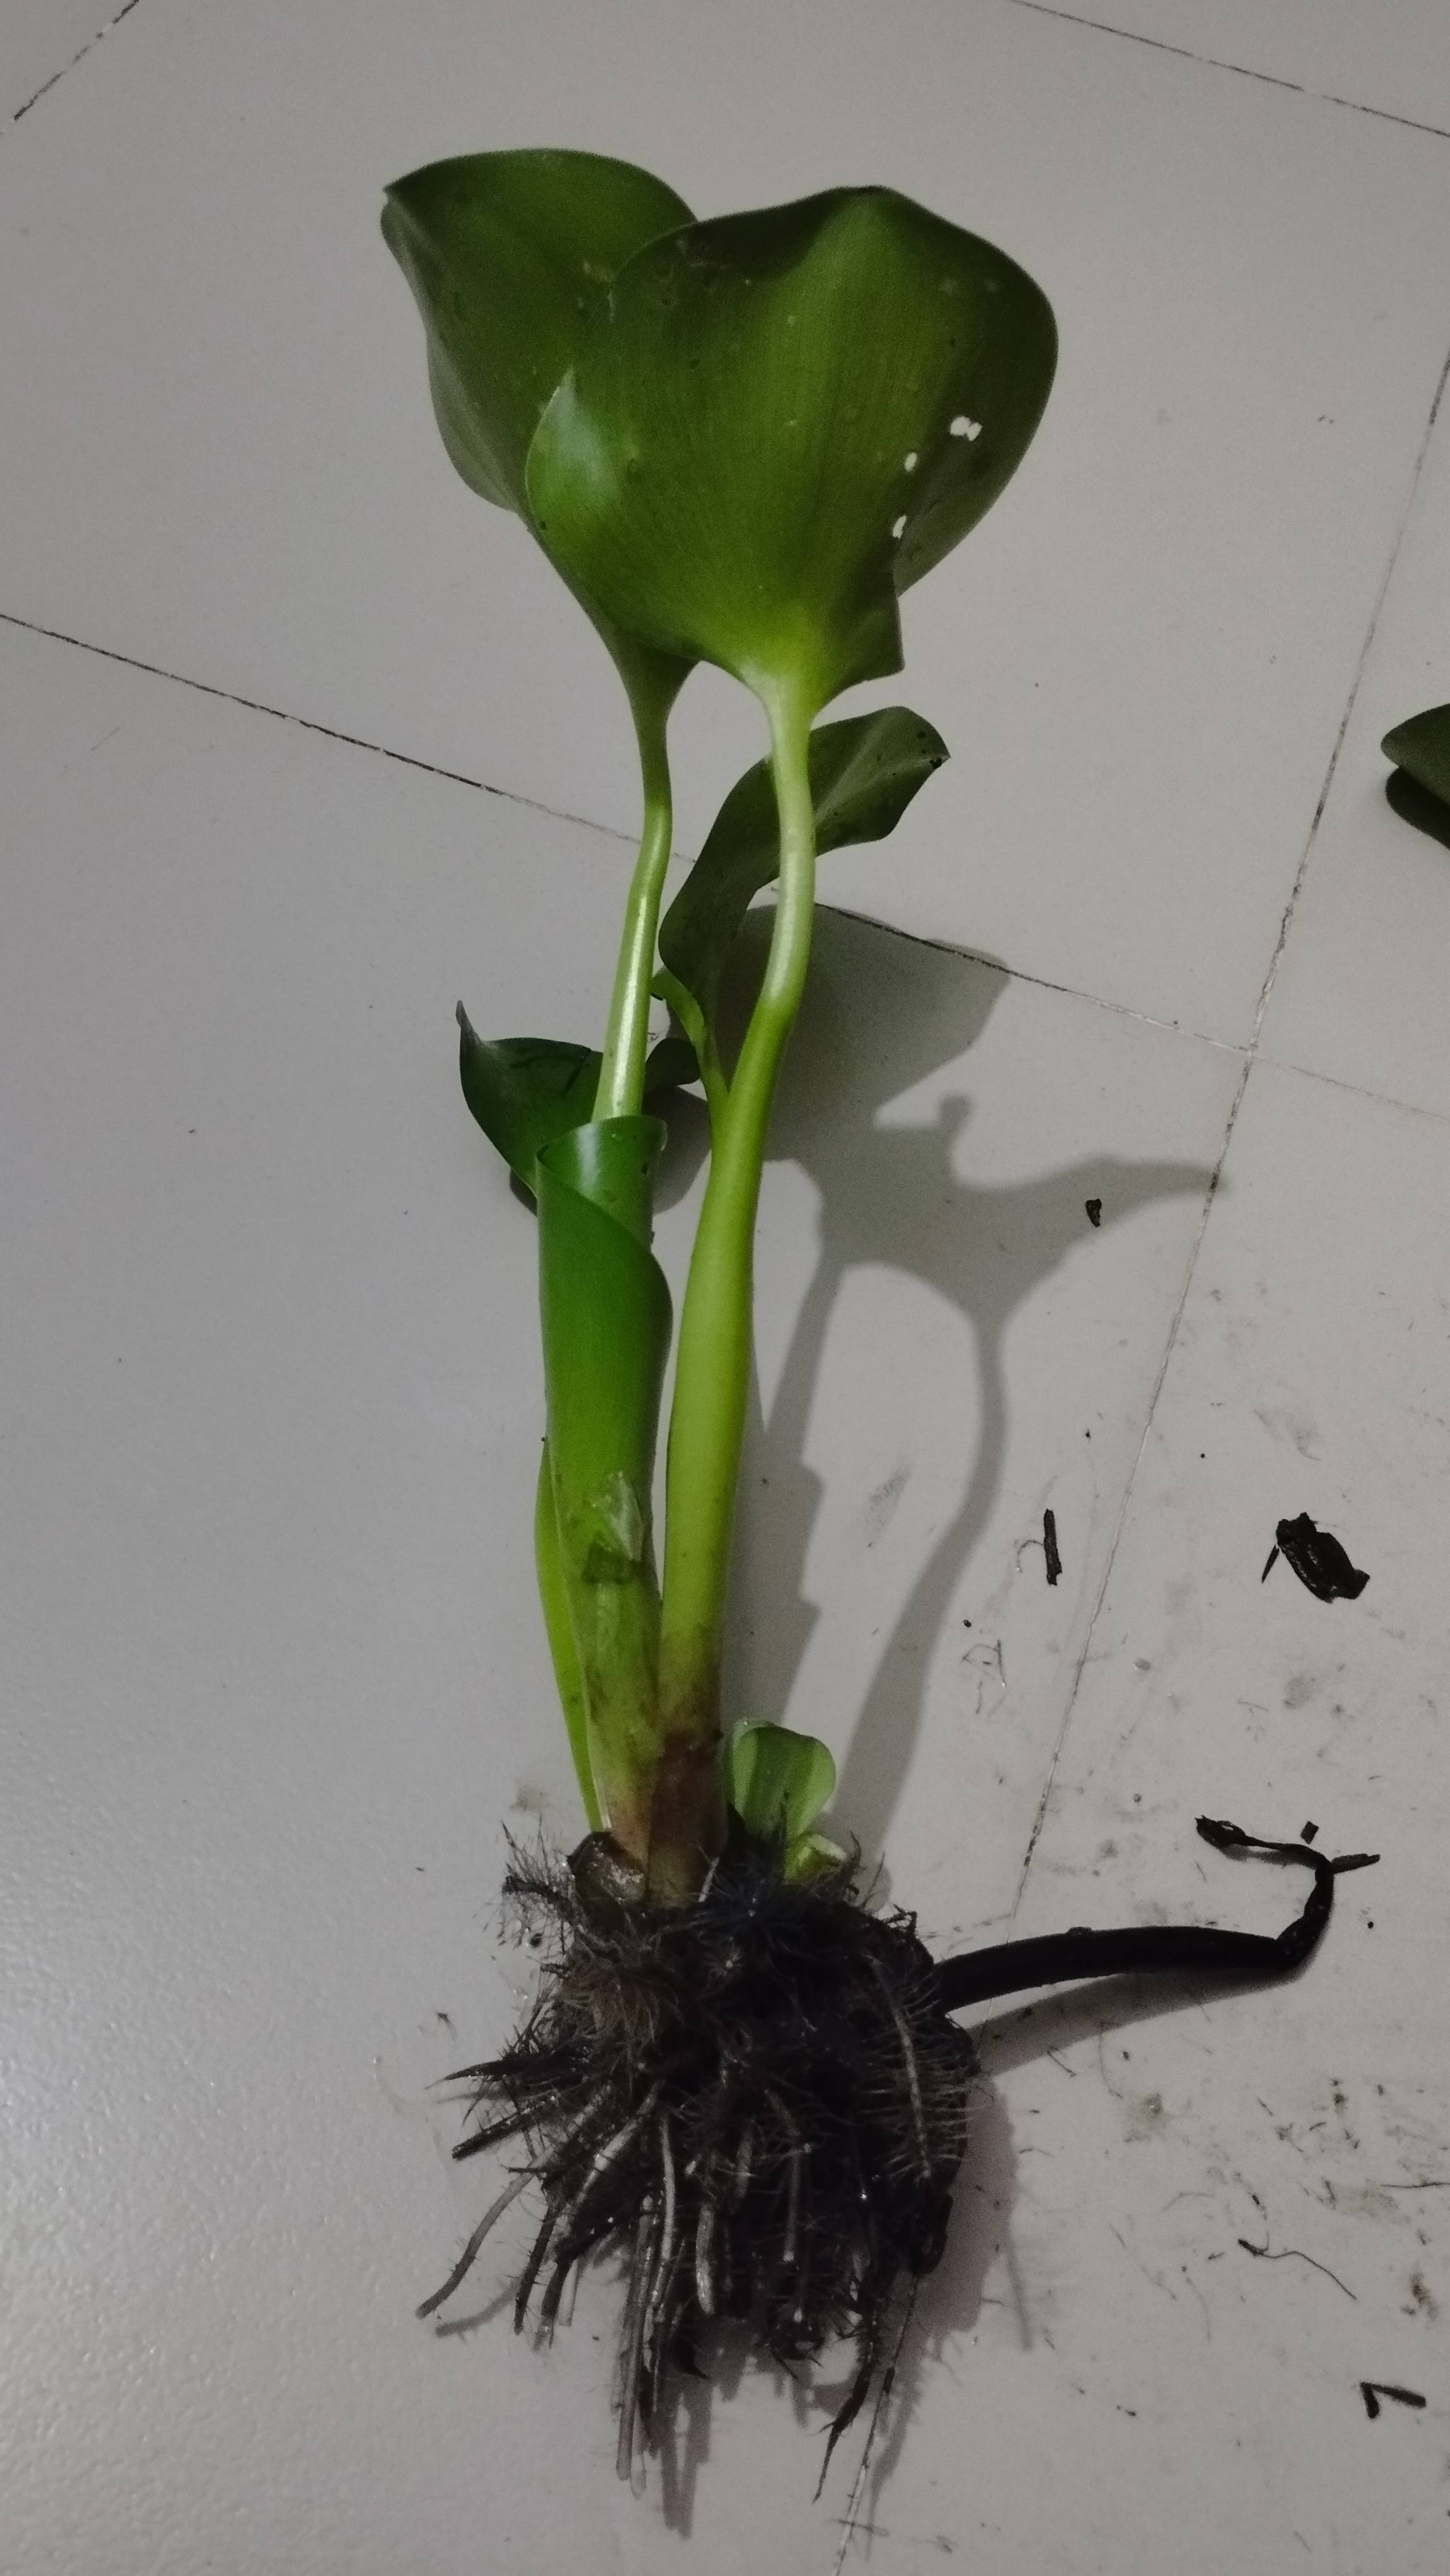
Species: Common Water Hyacinth (Eichornia crassipes)